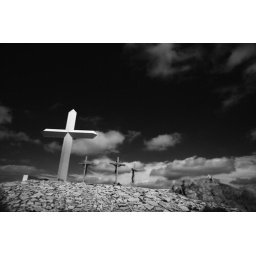
Shot with a Nikon FE w/ orange filter on historic Route 66. The largest cross in the Western hemisphere